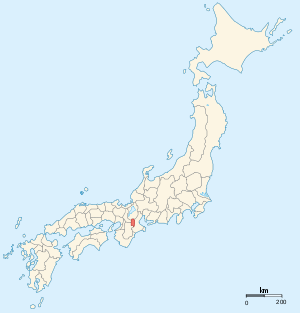
L'Iga-ryū est une école historique de ninjutsu qui est l'une des deux écoles ninjas les plus connues du Japon avec Kōga Ryu. L'école est originaire de la province d'Iga. Iga-mono est un synonyme pour désigner les ninjas d'Iga.
La province d'Iga est une ancienne province du Japon qui occupait une région comprise dans l'actuelle partie ouest de la préfecture de Mie. La province d'Iga était entourée par les provinces d'Ise, Omi, Yamato et Yamashiro.